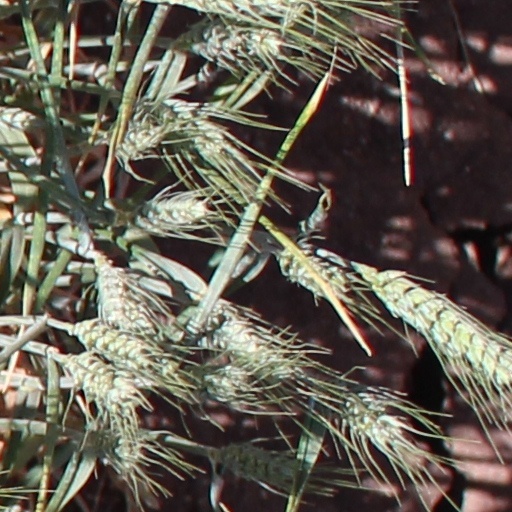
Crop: wheat